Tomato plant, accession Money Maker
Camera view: tilt-top (135 deg); turntable rotation: 60 degrees
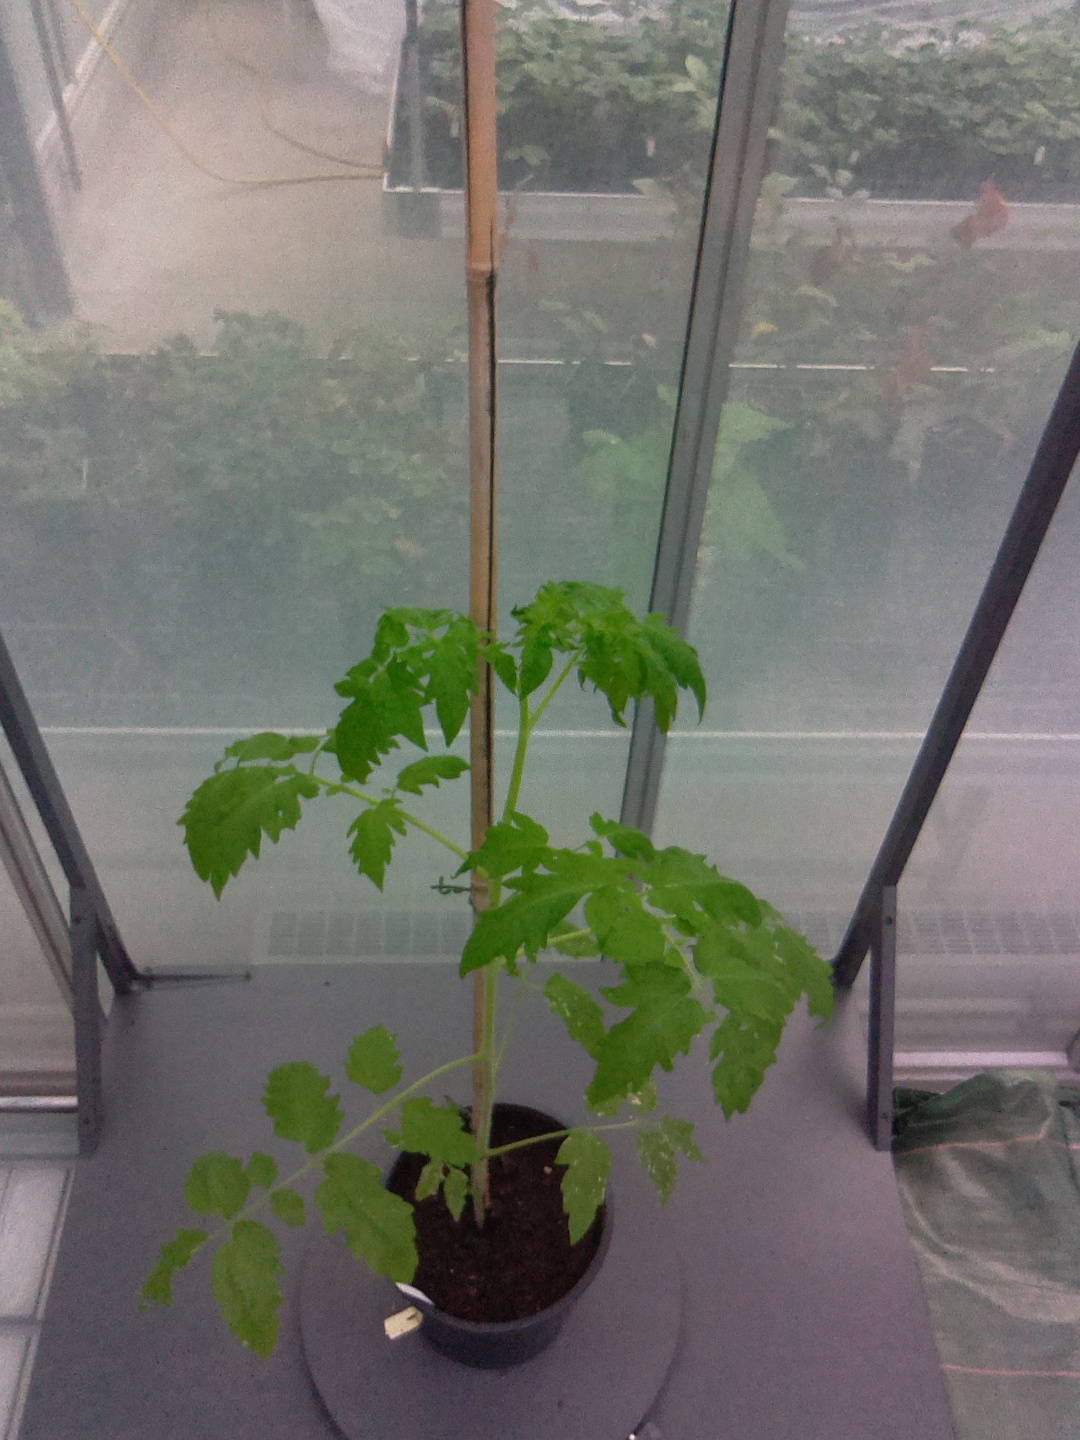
BBCH growth stage 15: 10 of true leaves visible